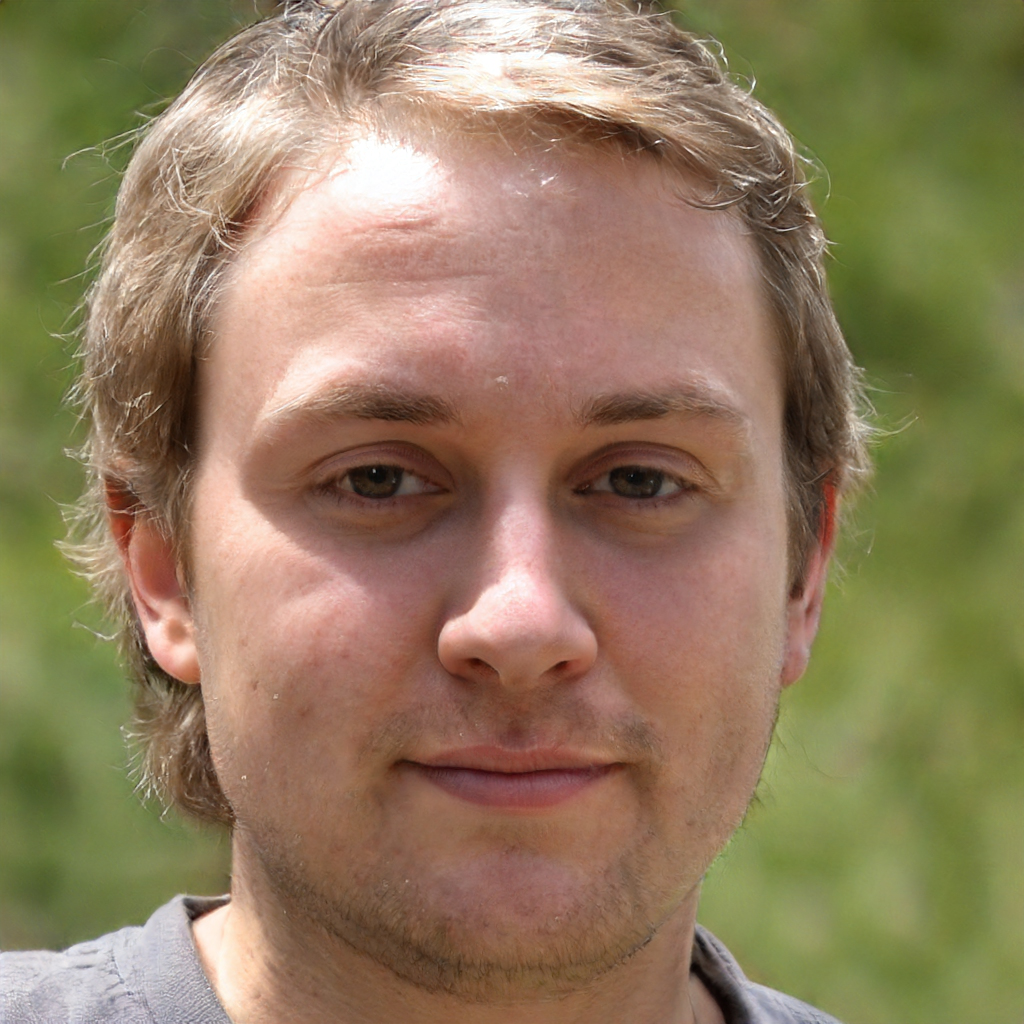
Gender: Male